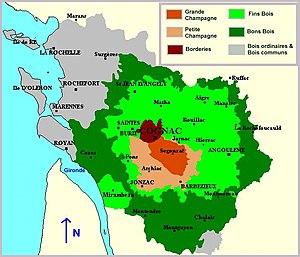
Jonzac est une commune du Sud-Ouest de la France, située dans la partie méridionale du département de la Charente-Maritime. Ses habitants sont appelés les Jonzacais et Jonzacaises.
Fernand Larquier est un homme politique français né le 6 août 1863 à Arthenac et décédé le 3 février 1947 à Jonzac.